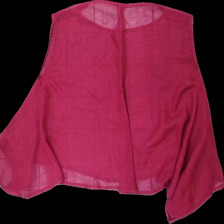
View: back
Type: Top
Category: Ladies
Brand: Missing
Colors: Purple
Material: 80% polyester 20% cotton
Cut: Regular
Season: All
Damage location: top right
Damage 2 location: bottom right
Price range: 50-100
Recommended usage: Reuse
Description: lila top med ovanlig skärning